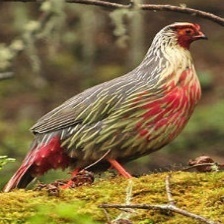
Species: BLOOD PHEASANT
Scientific name: ITHAGINIS CRUENTUS